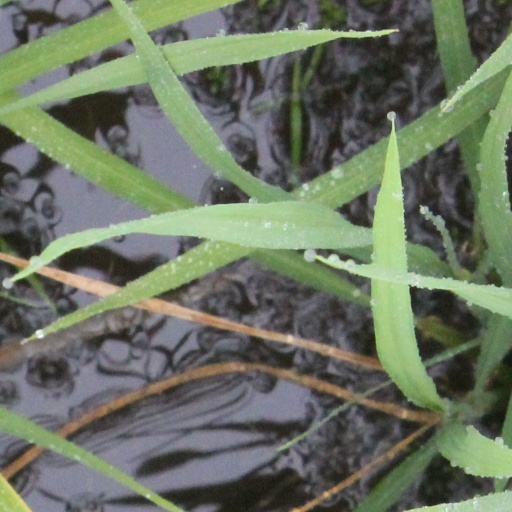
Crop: rice